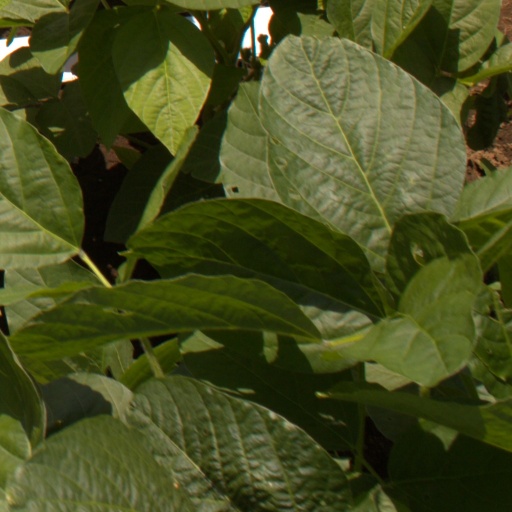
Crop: soybean